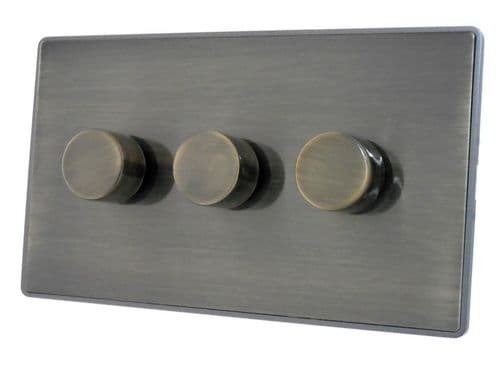
Caradok Screwless Premium Vintage Brass Metal 3 Gang Dimmer Switch
Brand: Caradok
Caradok Screwless Premium Vintage Brass Metal 3 Gang Dimmer Switch Premium Build Quality. Manufactured in the UK using high quality brass and steel. Stock Code: VAB513
Category: Hardware > Power & Electrical Supplies > Electrical Switches > Light Switches